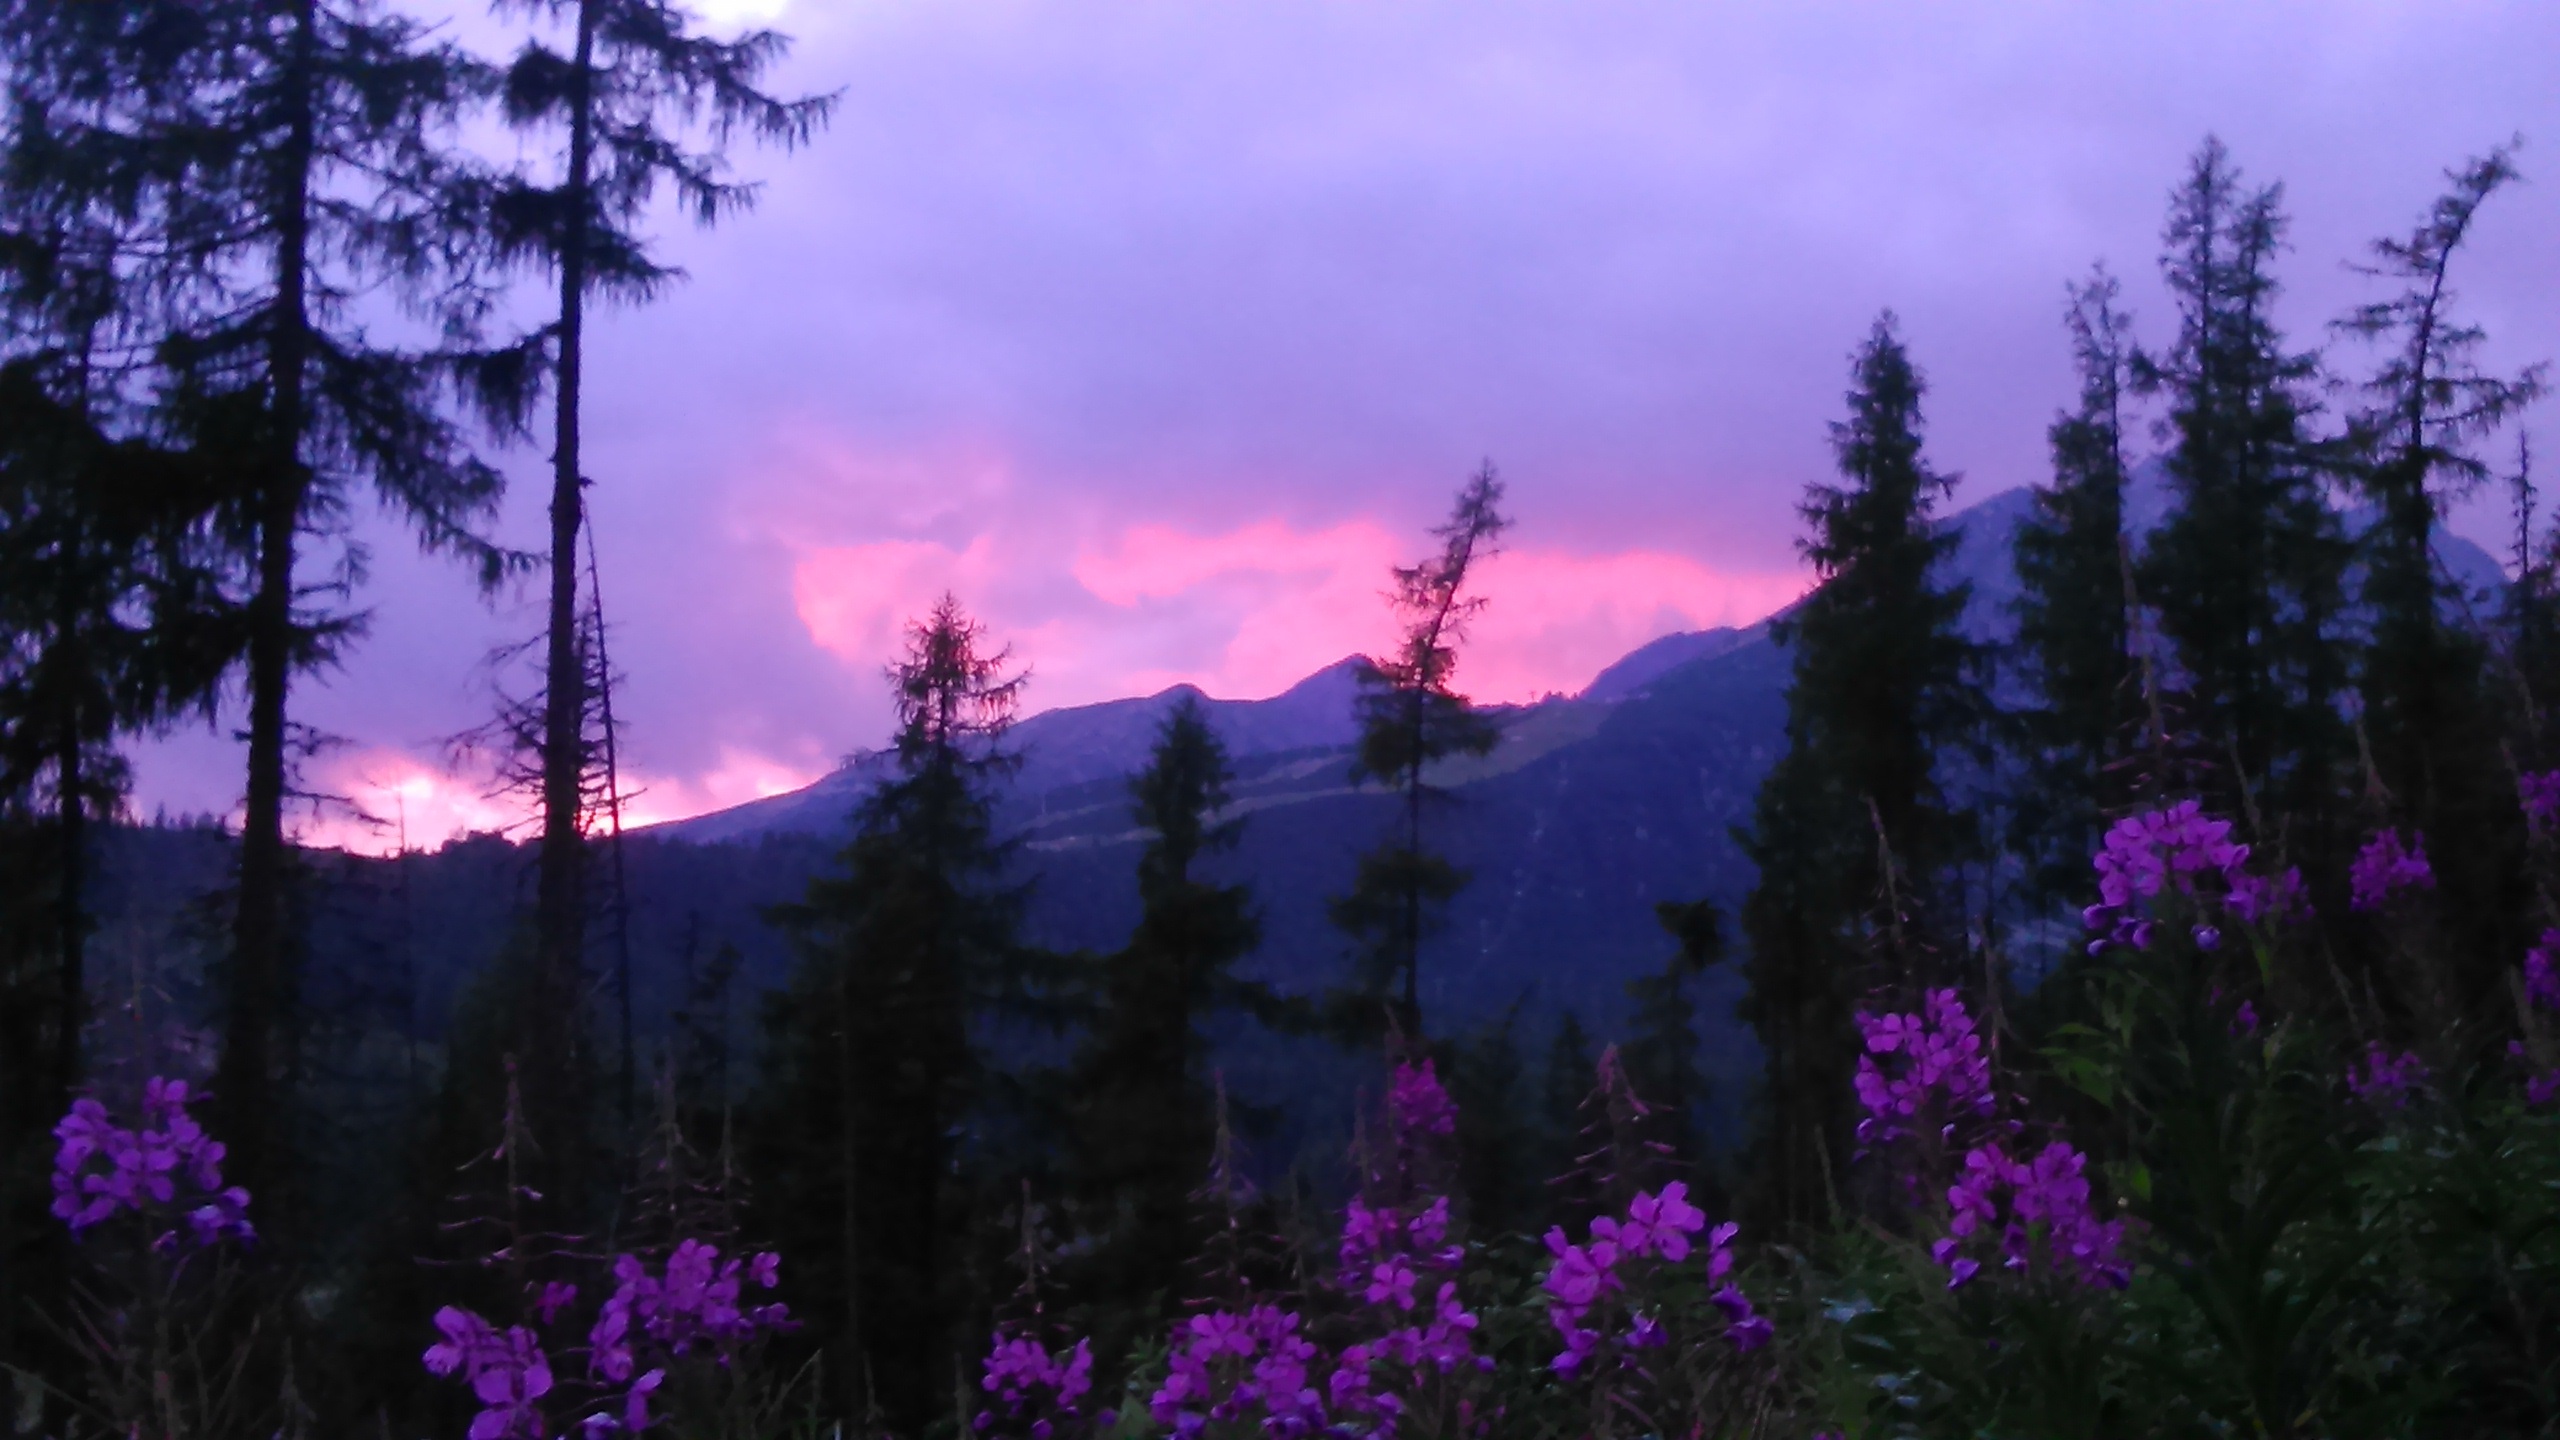
nature, forest, wilderness, mountain, meadow, morning, flower, dawn, habitat, natural environment, atmospheric phenomenon, mountainous landforms